Kerelaw House

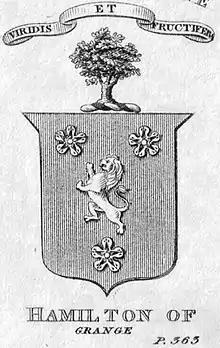
Coat of Arms of the Hamiltons of Grange.

The house was built in the neo-Palladian style in 1787 by Lieut.-Col. Alexander Hamilton (a relative of one of the Founding Fathers of the United States of the same name). Hamilton died in 1837 without issue and left considerable debts. Gavin Fullarton, Esq., a retired West Indies merchant, in 1838 along with the rest of the Kerelaw Estate including Kerelaw Castle. The Fullarton family were a cadet branch of the ancient family of the Fullartons of Kirkmichael, in Arran, who held their charter from the days of Robert the Bruce. The family were hereditary Crowners (Coroners) in the island of Arran. Their family motto was "Lux in tenebris.", "The light shineth in darkness."